Douglas A-26 Invader

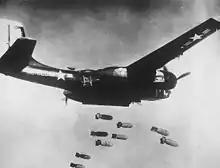
A B-26C Invader on a bombing run over Korea

Douglas officially delivered the first production model A-26B aircraft to the United States Army Air Forces (USAAF) on 10 September 1943. These were sent for field evaluation in actual combat operations, with the Fifth Air Force in the Southwest Pacific theater. The A-26 first saw action on 23 June 1944, when four aircraft attached to the 3rd Bombardment Group's 13th Squadron ("The Grim Reapers"), bombed Japanese-held islands near Manokwari. Aircrew from "The Grim Reapers", while evaluating these four A-26Bs, noted that downward views from the cockpit were significantly hindered by the nature of the design – especially the positioning of the engines – which made the A-26B unsuitable for its intended role of ground attack. In response to such evaluations, General George Kenney, commander of the Far East Air Forces, stated: "We do not want the A-26 under any circumstances as a replacement for anything." Nevertheless, development continued. While the 3rd BG was waiting suitably modified A-26s, it requested additional Douglas A-20 Havocs, although both types were used in composite flights.